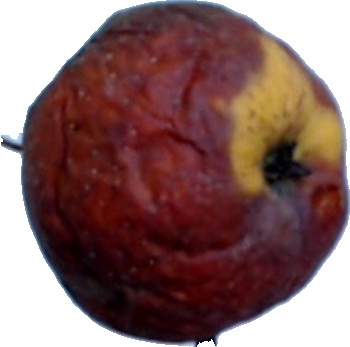
Label: apple_rotten_1